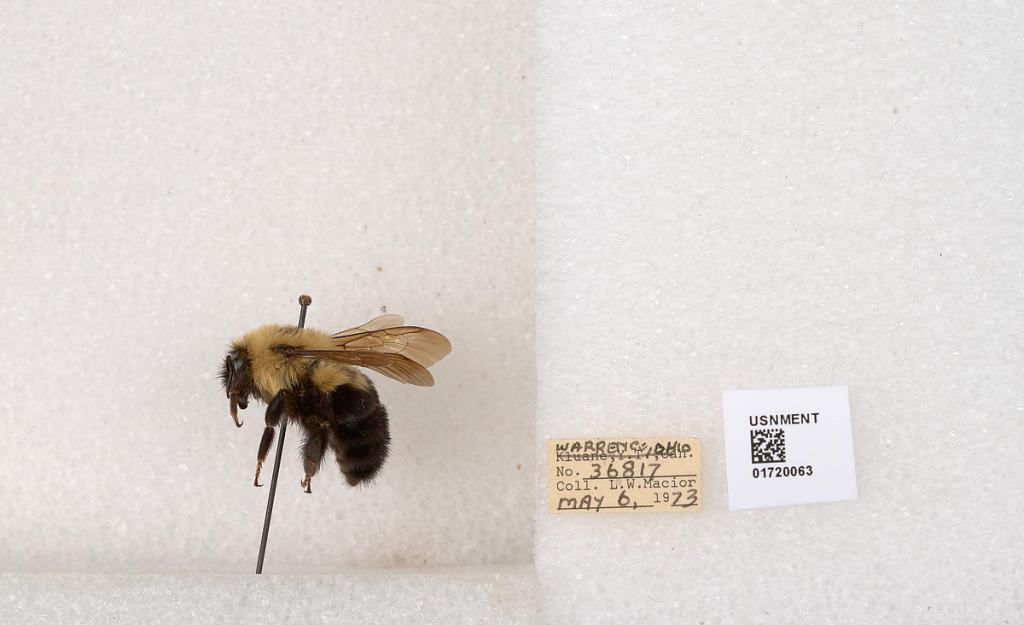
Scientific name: Bombus bimaculatus Cresson
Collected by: L. Macior
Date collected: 1973-5-6
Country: United States
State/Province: Ohio
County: Warren
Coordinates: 39.4276, -84.1668